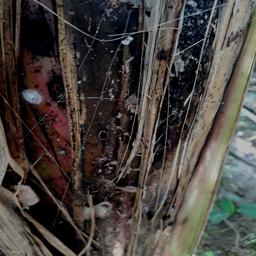
Label: BACTERIAL SOFT ROT